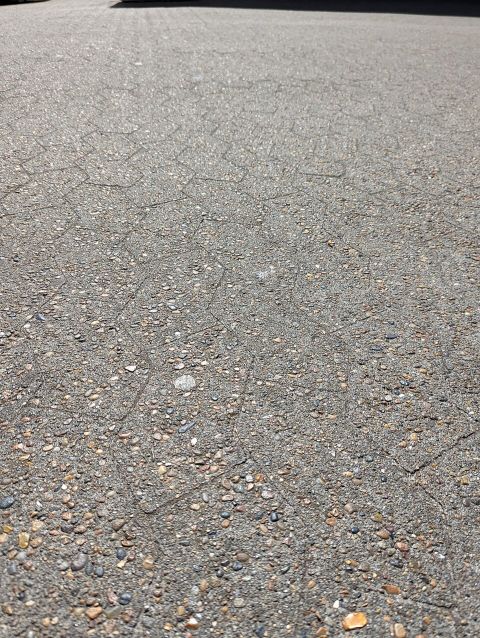
Road surface condition: dry